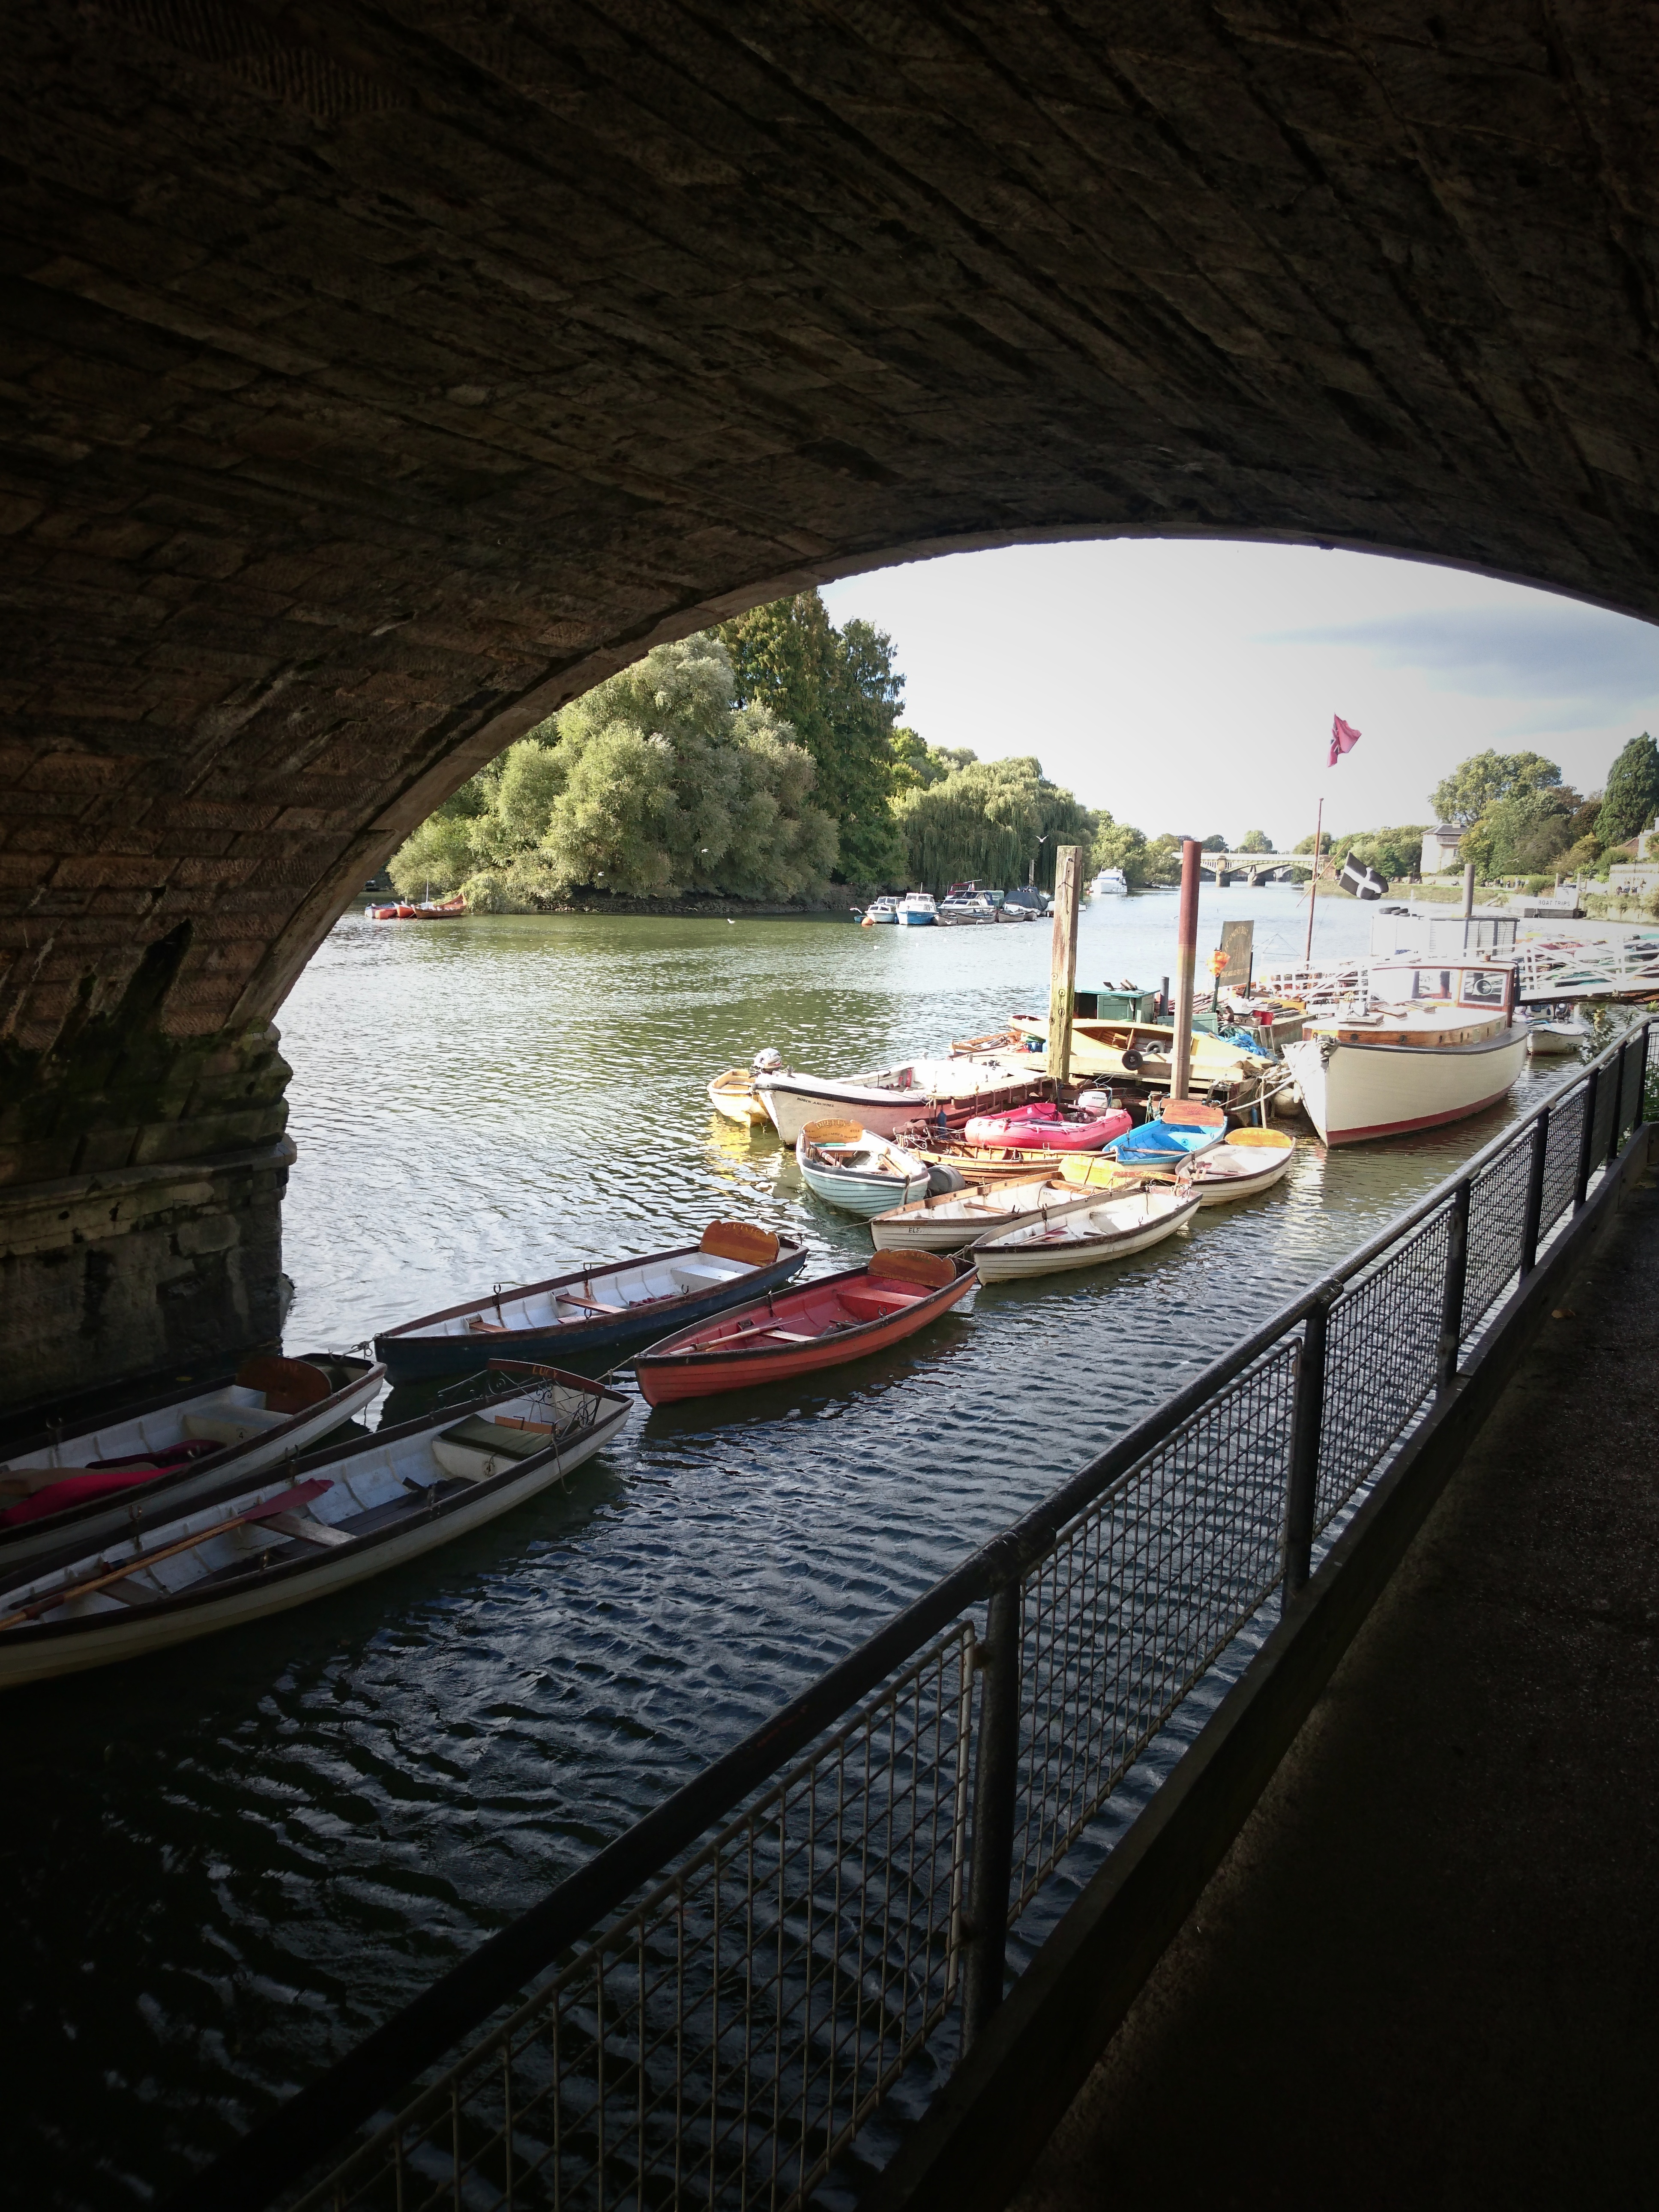
sea, boat, reflection, vehicle, waterway, boating, watercraft